Netherlands in the Eurovision Song Contest 2009

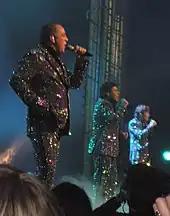
De Toppers was internally selected to represent the Netherlands in the Eurovision Song Contest 2009

Following Hind's failure to qualify to the final in 2008 with the song "Your Heart Belongs to Me", the Dutch broadcaster internally selected the artist for the Eurovision Song Contest 2009. An Internet poll conducted by Dutch social networking site Hyves in July 2008 was won by singer Anouk. On 19 September 2008, NOS announced that they had selected the group De Toppers to represent the Netherlands at the 2009 contest. Among the members of the group were Gerard Joling who previously represented the Netherlands at the Eurovision Song Contest 1988, placing ninth with the song "Shangri-La", and Gordon Heuckeroth who had previously attempted to represent the Netherlands in the Eurovision Song Contest in 2003, placing second in the national final with the song "I'll Be Your Voice". On 30 September 2008, it was revealed that their Eurovision song would be selected through the national final "Nationaal Songfestival 2009".